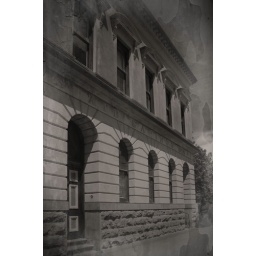
Derelict for years, the window still bears the confident slogan: &amp;quot;Guaranteed by the Government of Victoria&amp;quot;